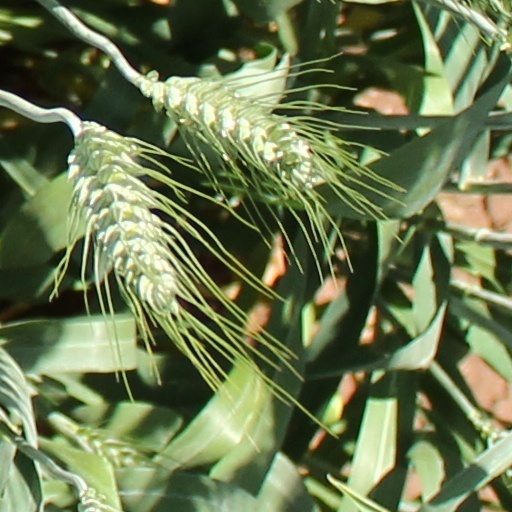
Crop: wheat